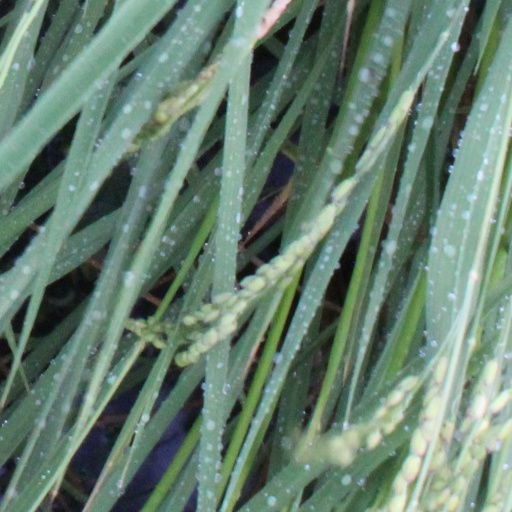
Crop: rice